Matt Uelmen

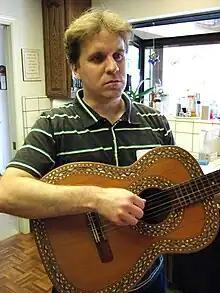
Uelmen on guitar in 2006

Matt Uelmen (born July 31, 1972) is an American video game music composer and sound designer. He is best known for his work in Blizzard Entertainment's "Diablo" series, which was recognized with the inaugural Excellence in Audio award by the IGDA in 2001. He also worked as a sound designer for the real-time strategy game "StarCraft", and worked on "World of Warcraft"s expansion "" in 2007. From 2009 until the studio's closure in 2017, Matt Uelmen worked as a member of the Runic Games team, as a composer and sound designer for the "Torchlight" games.